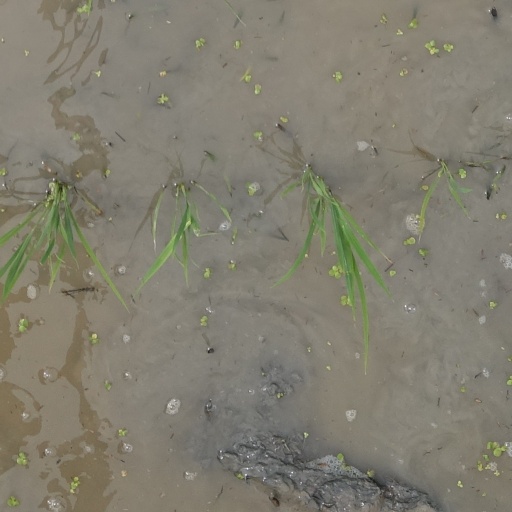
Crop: rice